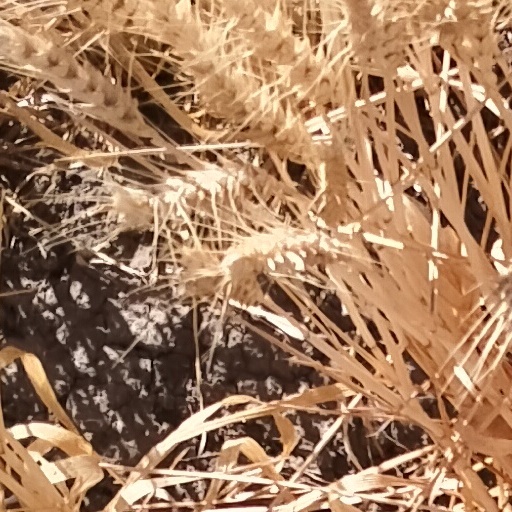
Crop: wheat